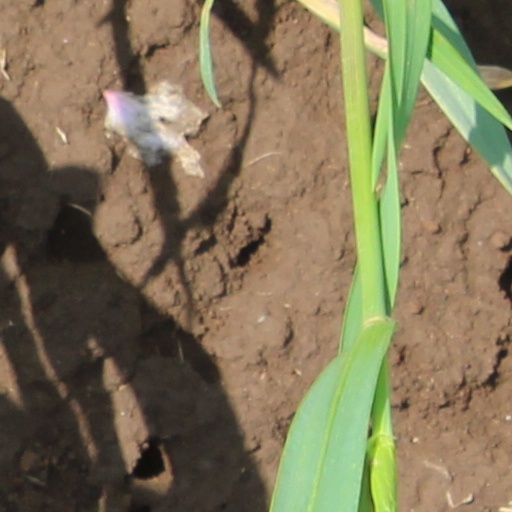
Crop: wheat